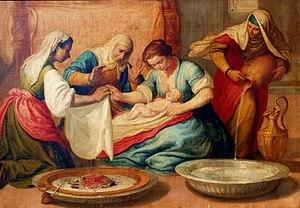
nativité de la Vierge, huile sur toile, 101x142cm